Lower Silesia

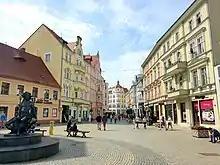
Zielona Góra

The Polish resistance movement was active in the region, including the Home Army and Olimp organization.